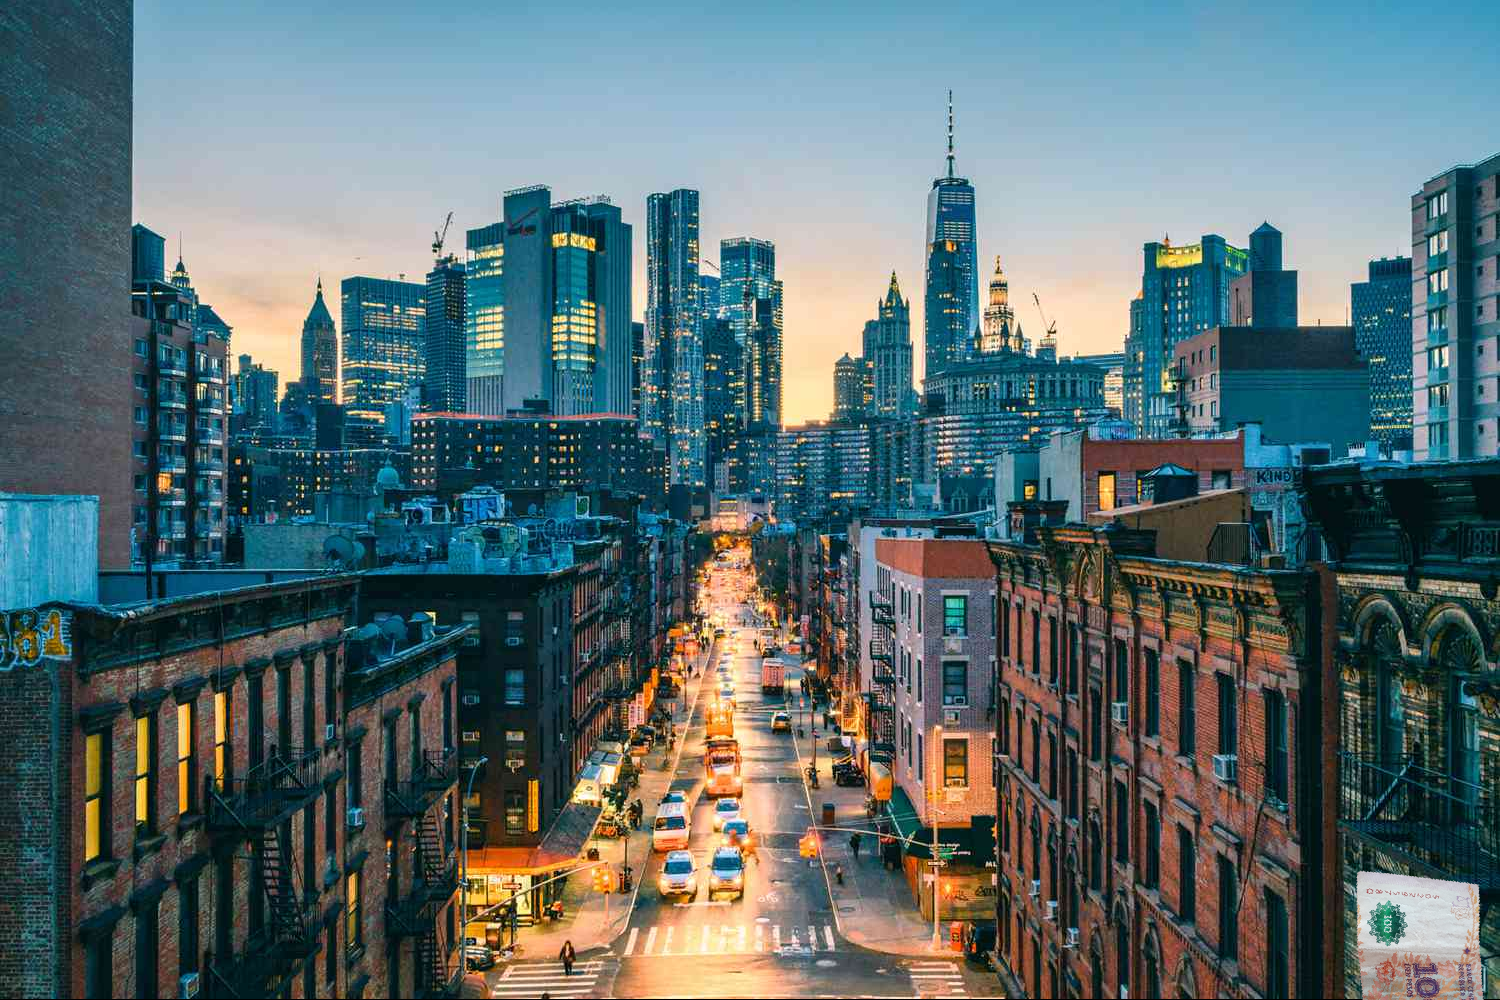
Denominación: 100